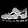
Label: Sandal